215 Oenone

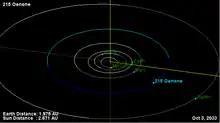
Orbital diagram

215 Oenone is a typical main belt asteroid. It was discovered by the Russian astronomer Viktor Knorre on April 7, 1880, in Germany, and was the second of his four asteroid discoveries. The asteroid is named after Oenone, a nymph in Greek mythology.